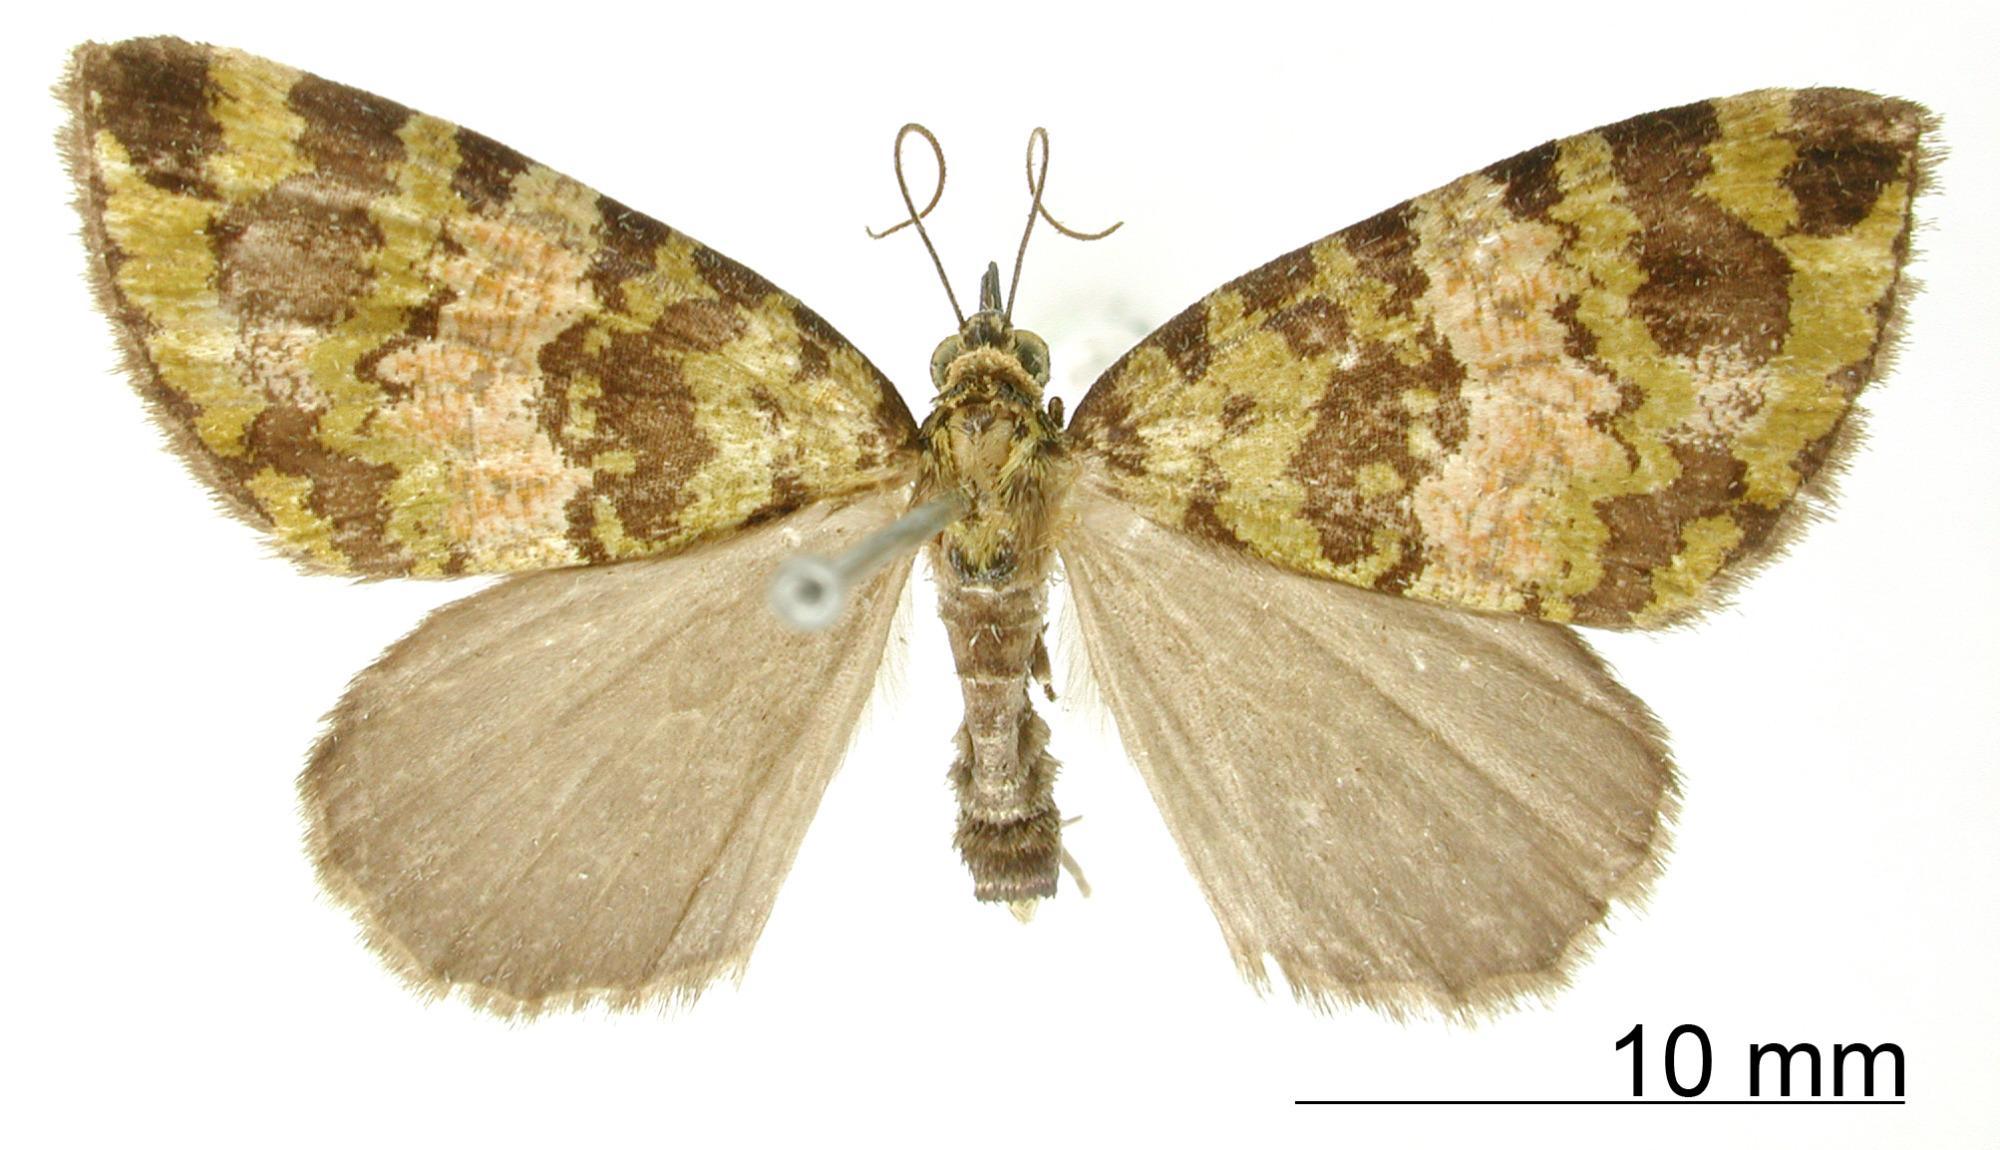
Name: Ypsipetes algosa
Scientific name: Ypsipetes algosa Dognin, 1893
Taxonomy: Animalia, Arthropoda, Insecta, Lepidoptera, Geometridae, Larentiinae
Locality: Environs de Loja, Ecuador